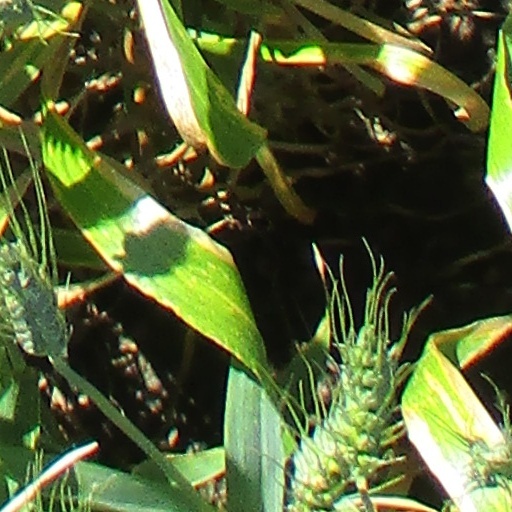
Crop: wheat